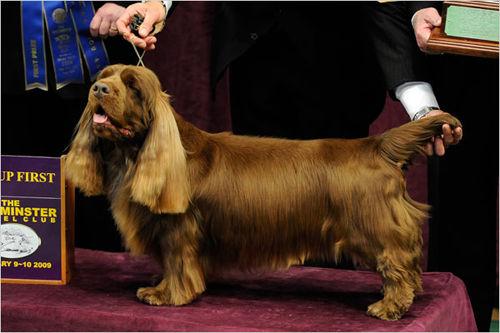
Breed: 217-n000034-Sussex_spaniel